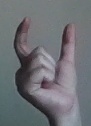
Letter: nun